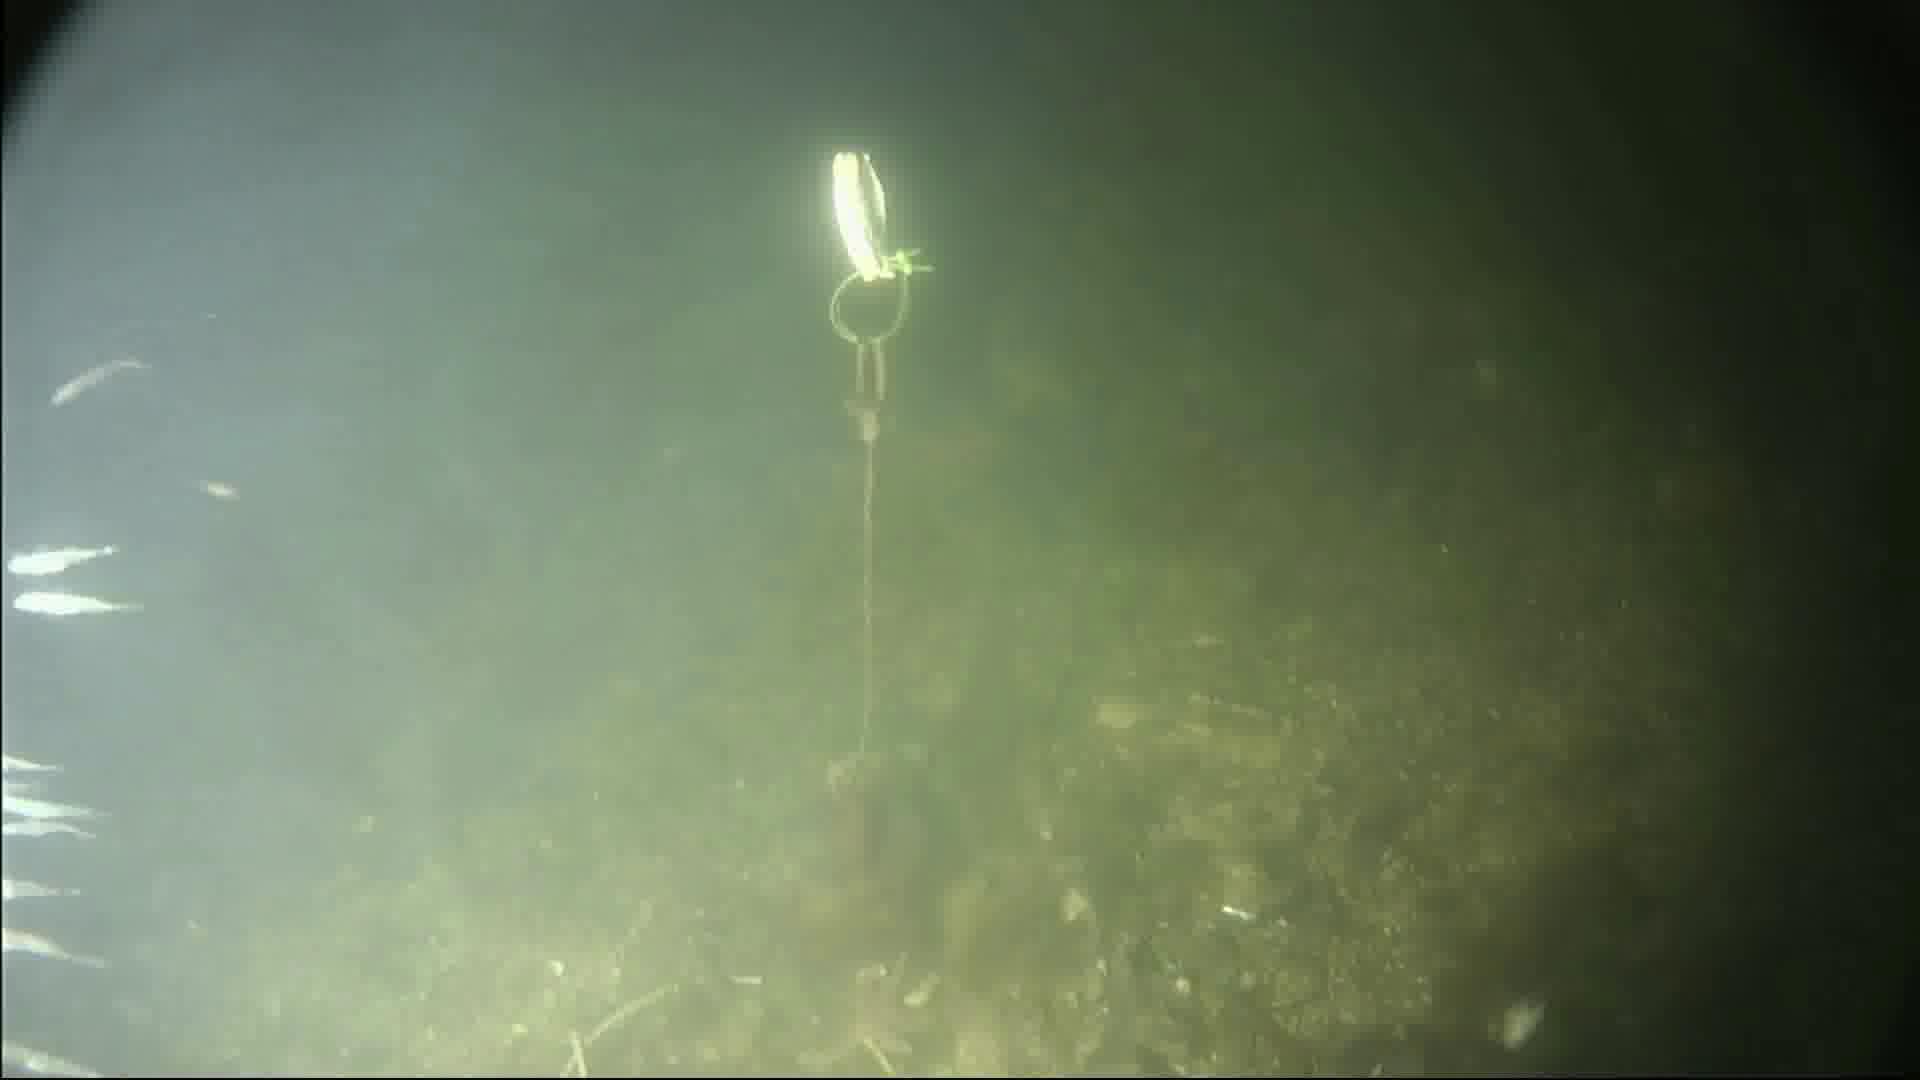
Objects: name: starfish
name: crab
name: small_fish